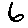
Label: 6